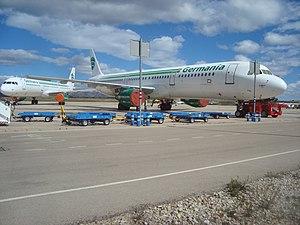
Germania est une compagnie aérienne allemande fondée en 1978 à Berlin et qui a cessé ses opérations le 5 février 2019 en raison de difficultés financières.